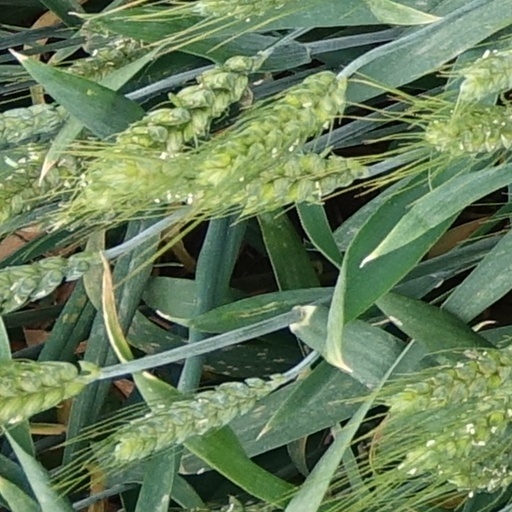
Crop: wheat